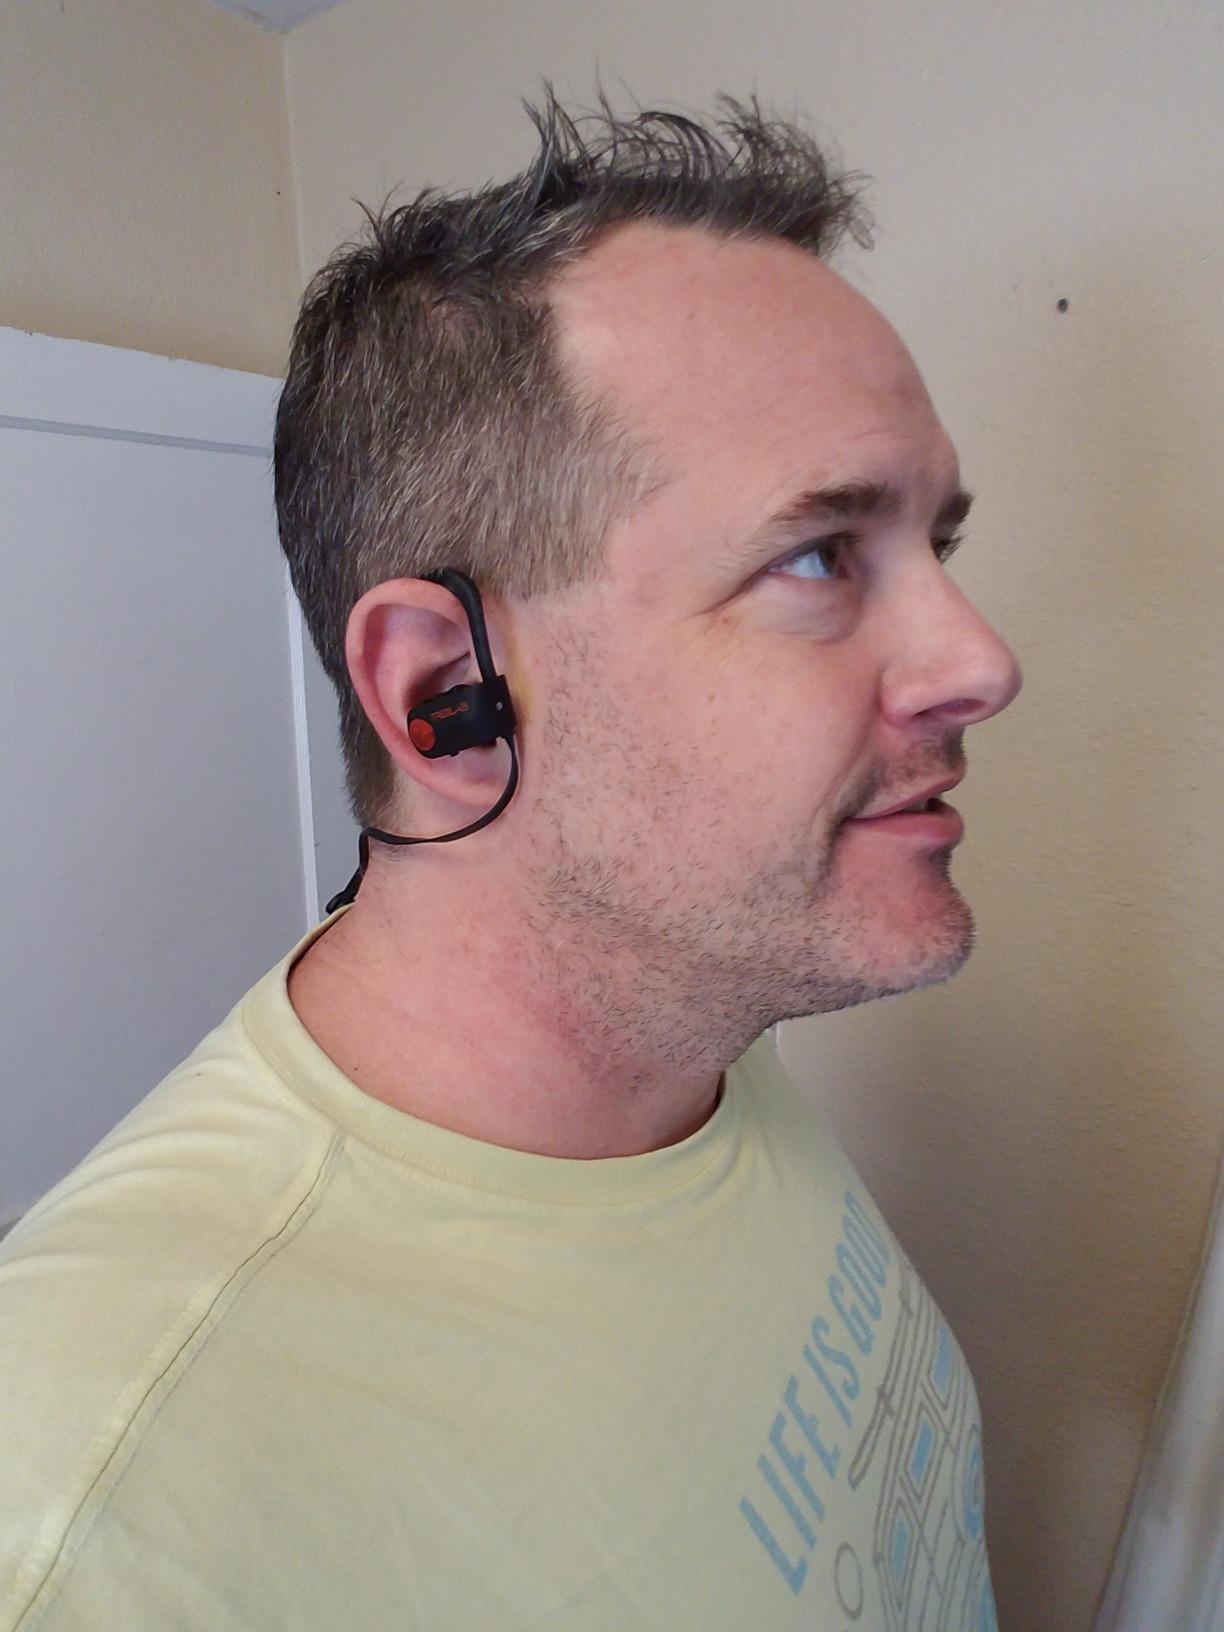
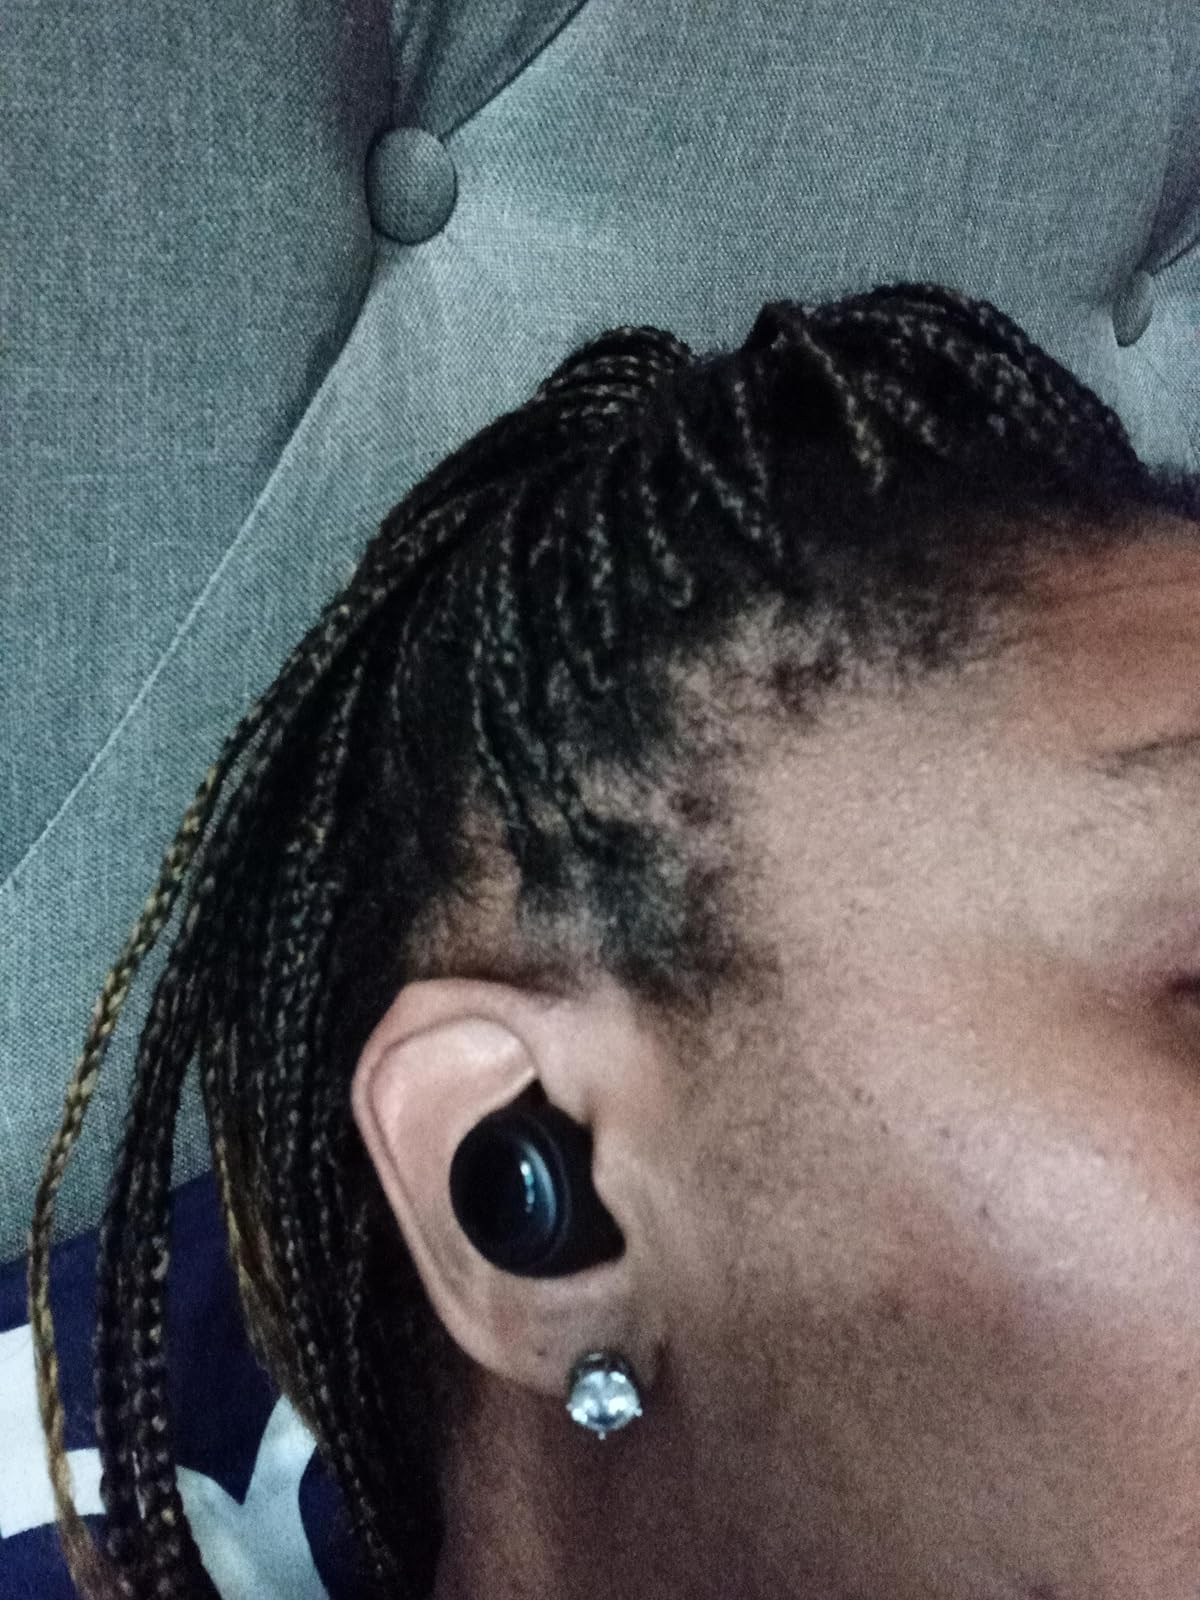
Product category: earbuds
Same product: no